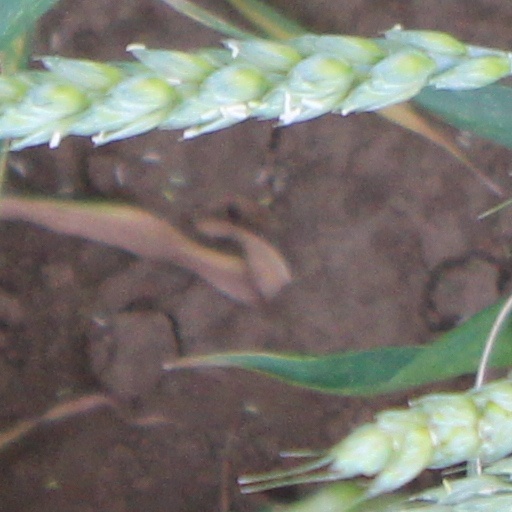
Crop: wheat